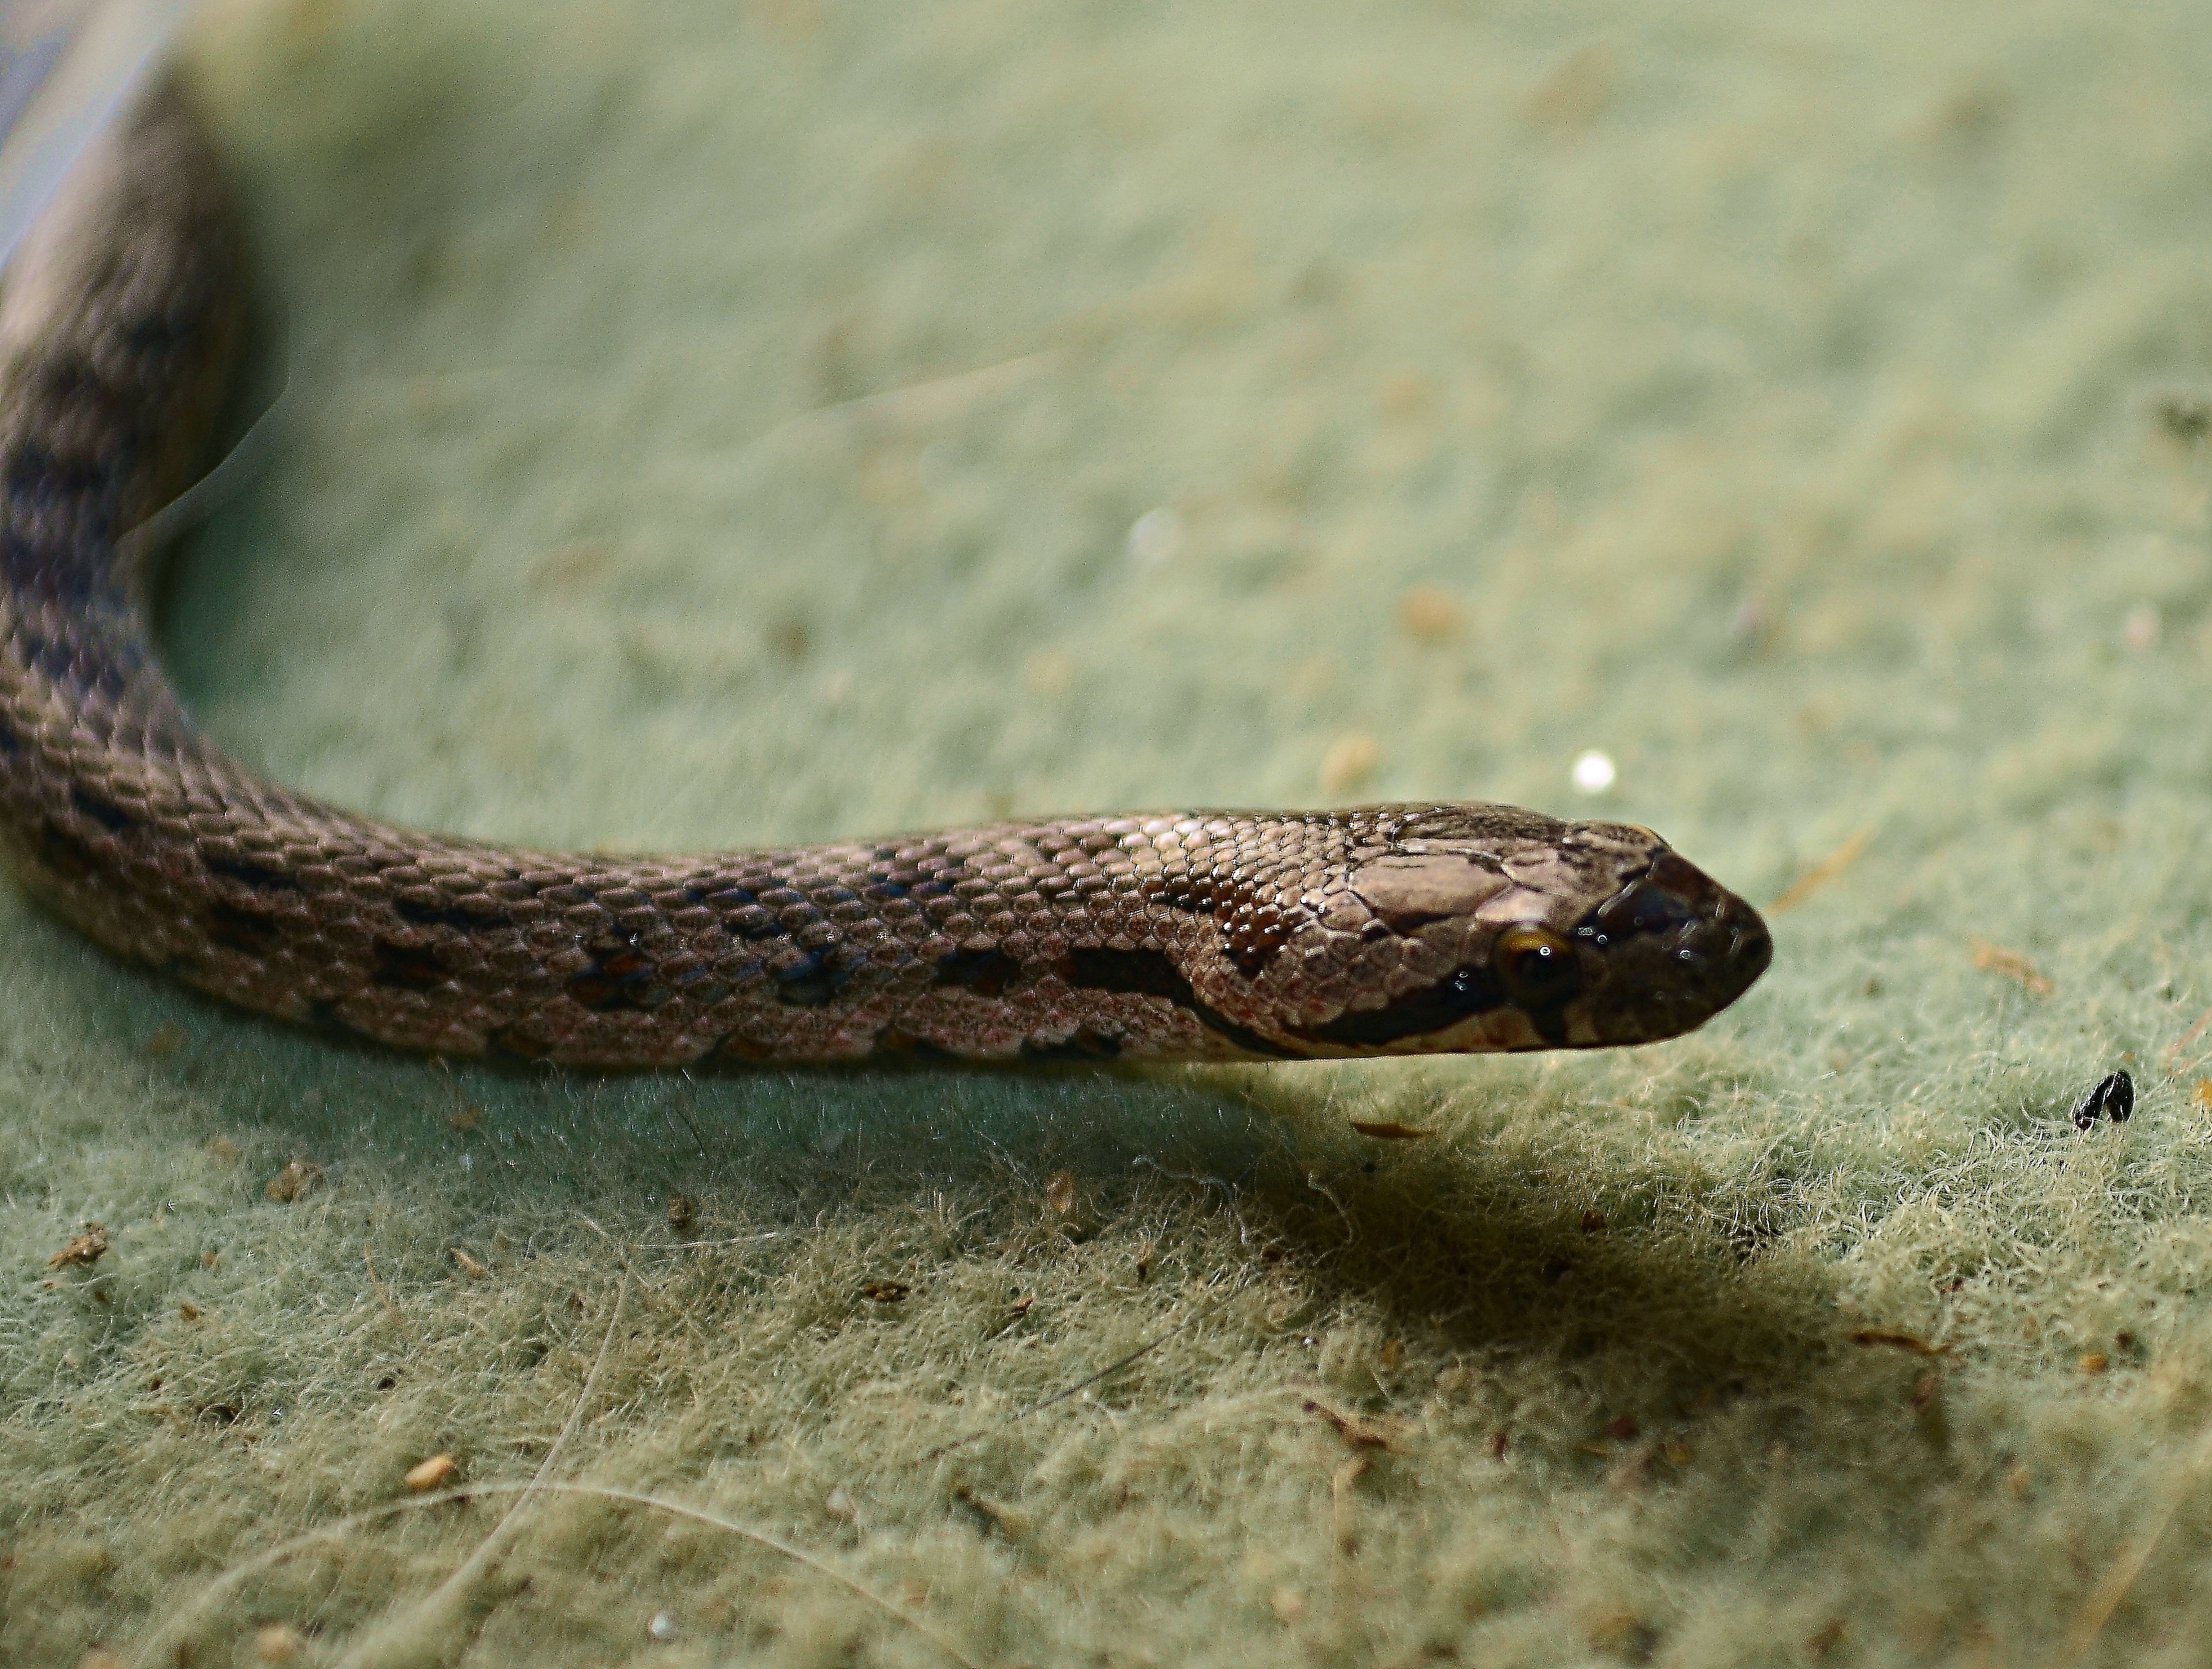
wildlife, macro, reptile, fauna, close up, animals, snake, vertebrate, serpent, ggl1, animales, serpiente, nikond5100, macro photography, viper, grass snake, elapidae, garter snake, colubridae, sidewinder, boa constrictor, scaled reptile, boas, hognose snake, anguidae